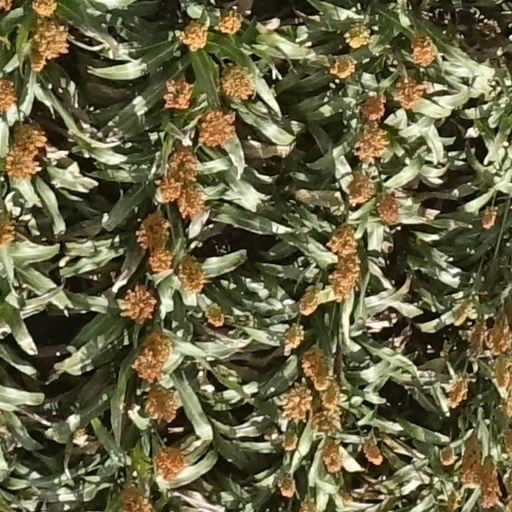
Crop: sorghum